Sports in Odisha

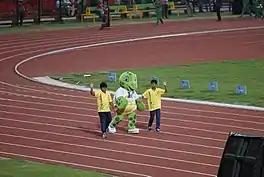
Olly: Mascot for Sporting Events in Odisha

Sports is an important part of the culture of Odisha and plays a key role in development of the state. Field hockey, athletics, association football, cricket, weightlifting, rugby union and rugby sevens are among the most popular sports in the Indian state of Odisha. Odisha is also referred to as the Sports Capital of India, due to the extensive development of a robust sports ecosystem, infrastructure and hosting of major domestic and international sporting events. The Kalinga Stadium in Bhubaneswar and the Barabati Stadium in Cuttack are among the major stadiums in the state.